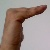
The image shows a hand gesture representing a space in Indian Sign Language.